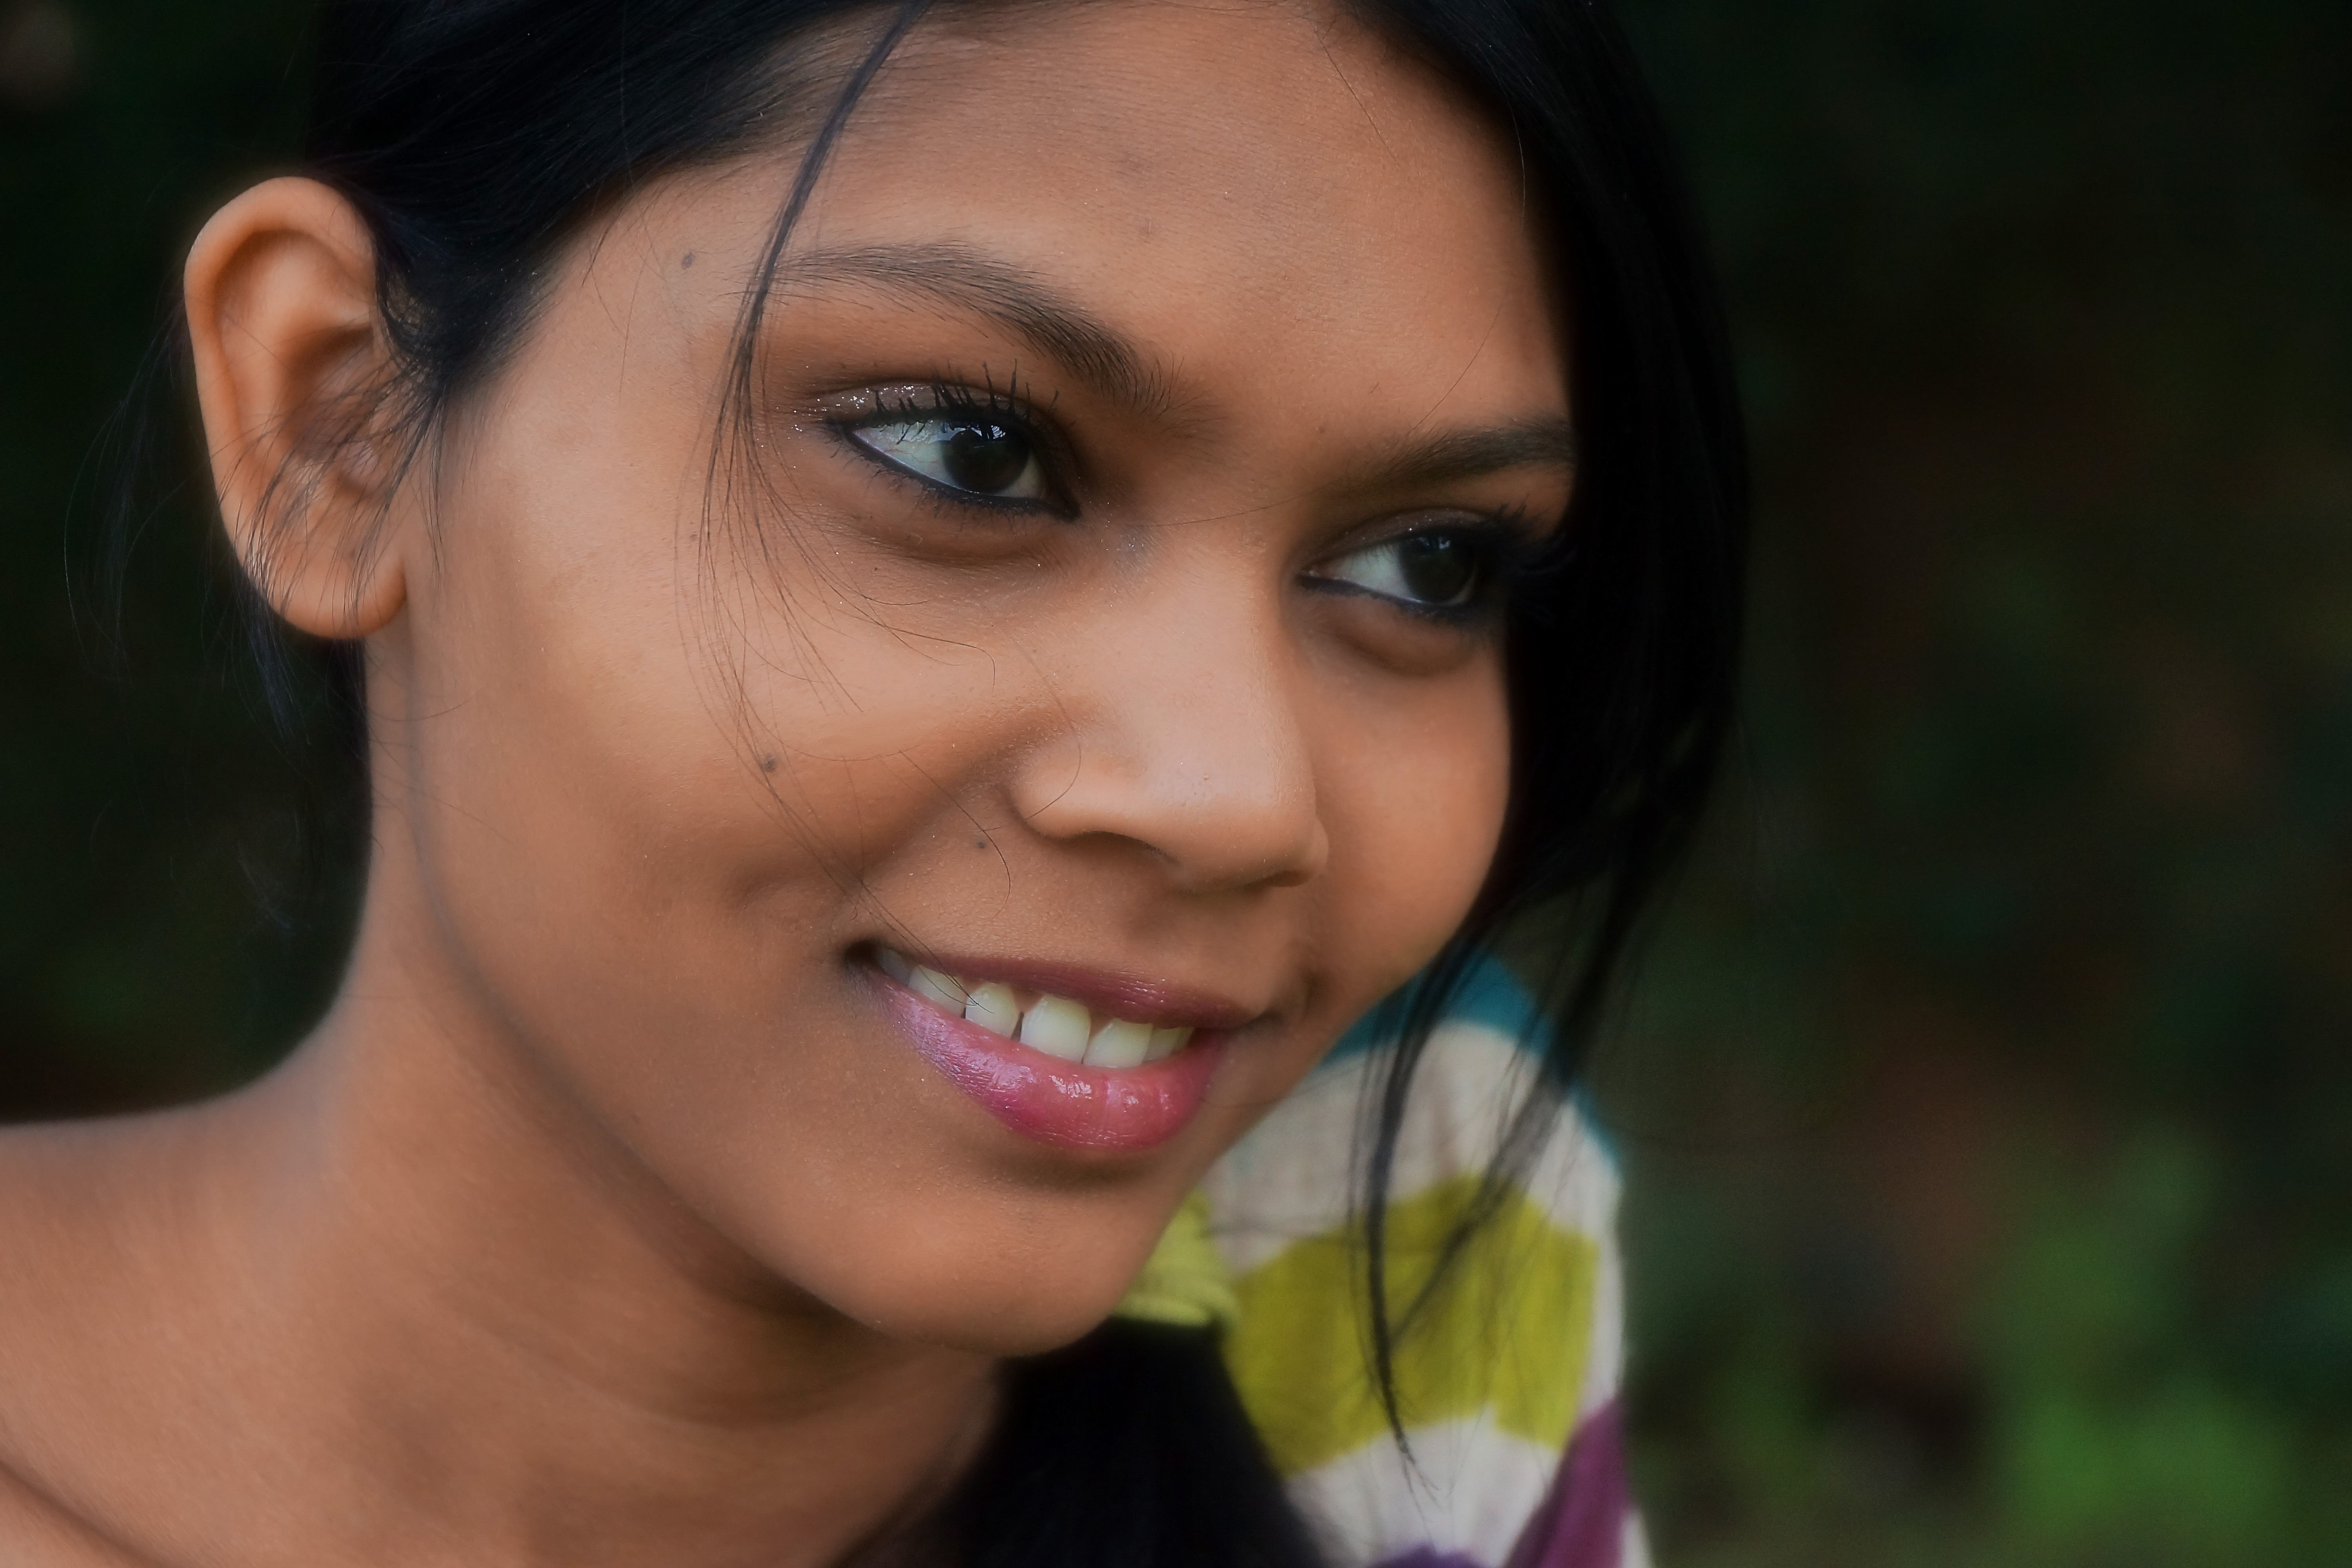
person, girl, woman, hair, photography, photo, portrait, model, color, child, lady, facial expression, hairstyle, smile, close up, human body, face, nose, eye, head, photograph, skin, beauty, organ, a77, emotion, retratos, g, ggl1, gaby1, xovesphoto, sonya77, gphoto, kirti, xelodegalicia, sonya77v, gabrielcoru a, photo shoot, brown hair, portrait photography